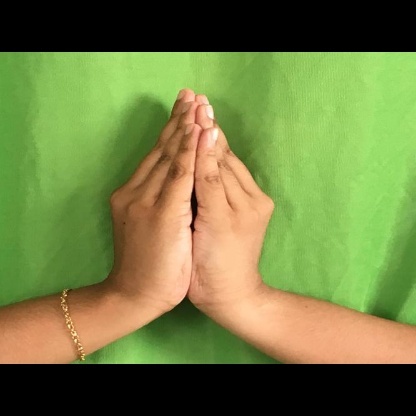
Mudra: Kapotham